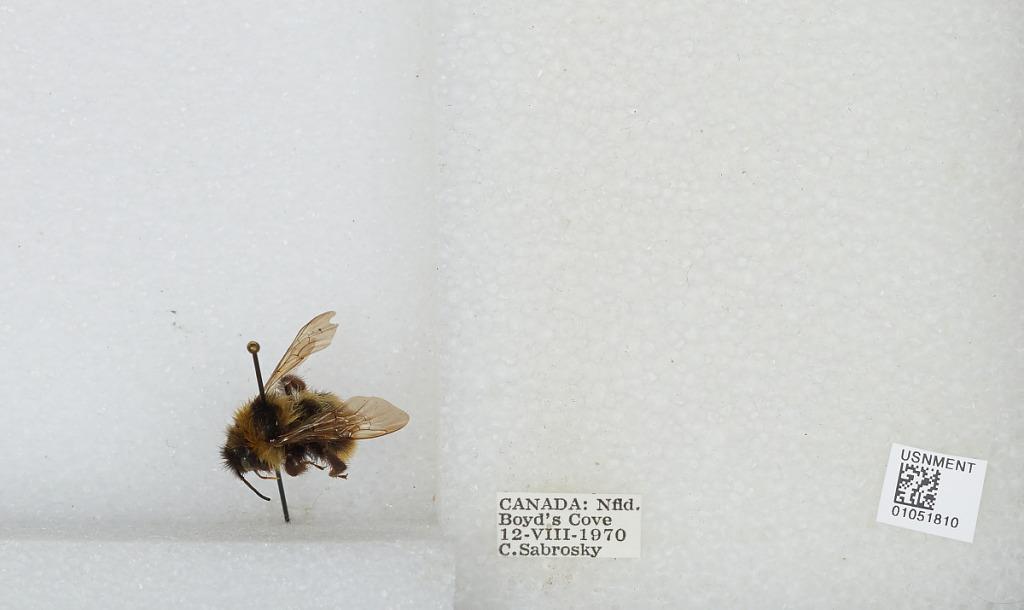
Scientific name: Bombus sp.
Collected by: C. Sabrosky
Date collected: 1970-8-12
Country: Canada
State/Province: Newfoundland and Labrador
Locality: Boyd's Cove
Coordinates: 49.4433, -54.6575